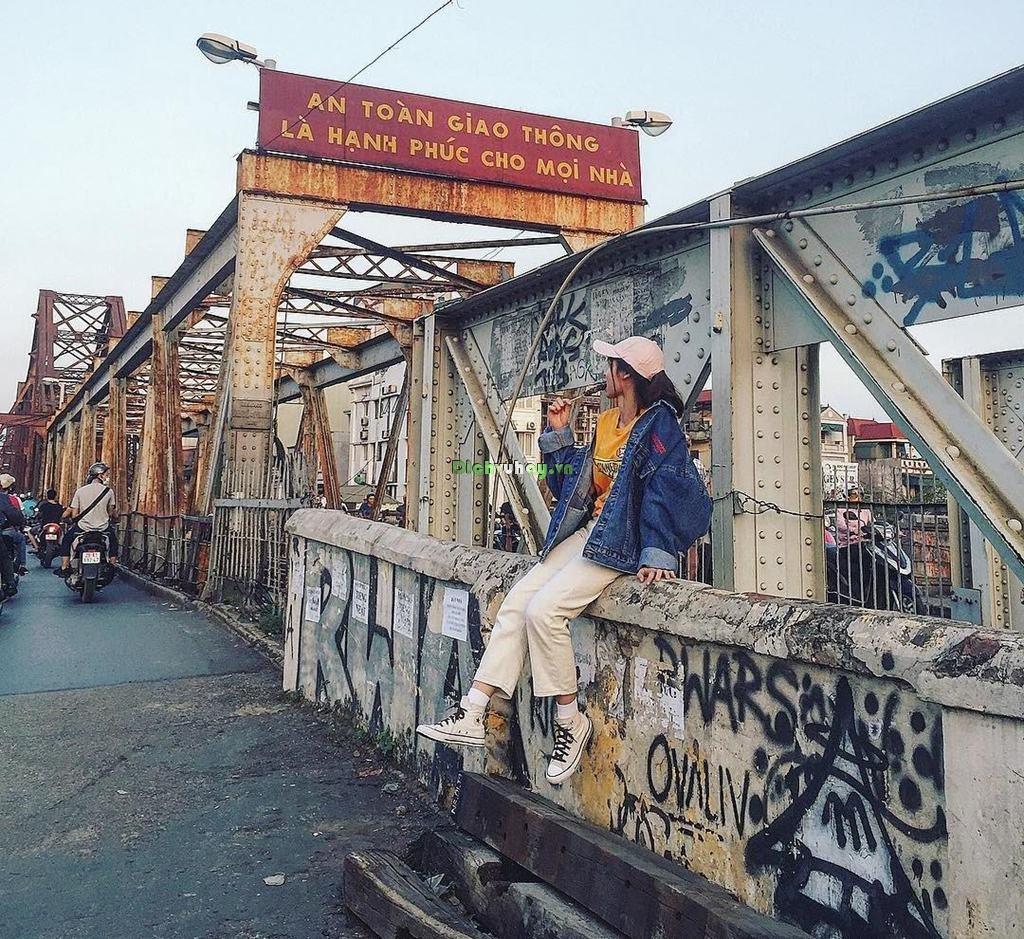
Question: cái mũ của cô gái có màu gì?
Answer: cái mũ có màu trắng